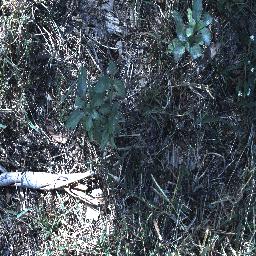
Label: snake_weed